Indian Olympic Association

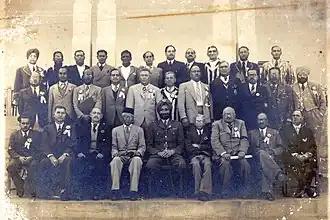
Indian Olympic Association, 1942

The background behind the creation of the Indian Olympic Association was related to India's participation in the 1920 and 1924 Olympics. After the 1920 Games, the committee sending the team to these games met, and, on the advice of Sir Dorab Tata, invited Dr. Noehren (Physical Education Director of YMCA India) to be secretary, along with AS Bhagwat, of the provisional Indian Olympic Committee; Dorab Tata would serve as its president. Subsequently, in 1923–24, a provisional All India Olympic Committee was formed, and the All India Olympic Games (that later became the National Games of India) were held in Feb 1924. Eight athletes from these games were selected to represent India at the 1924 Paris Olympics, accompanied by manager Harry Crowe Buck. This gave impetus to the development and institutionalization of sports in India, and, in 1927, the Indian Olympic Association (IOA), was created at the initiative of Harry Crowe Buck and Dr. A. G. Noehren (both of the Madras (YMCA) College of Physical Education). Sir Dorab Tata was important in financing and supporting the movement and became the first Indian Olympic Association president in 1927. Messrs Buck and Noehren travelled across India and helped many states organise their Olympic associations. Noehren was the first Secretary and G. D. Sondhi was the first assistant secretary of the Indian Olympic Association, and after Noehren resigned in 1938, Sondhi and S.M. Moinul Haq became the secretary and joint secretary of the Indian Olympic Association.